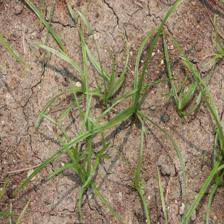
Label: Grass